Holy Week in Málaga

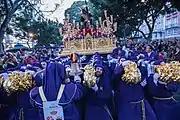
A throne butler rings a bell after the bearers' rest

The thrones of Christ are adorned at the top with carpet of flowers such as carnations or iris, or a mountain of corks, while most of the Virgin's thrones are covered by an ornate canopy secured to the by 12 or 16 palio bars. From the front, back and sides of the canopy hang the "bambalinas", velvet or mesh draperies embroidered in gold, plate and silk. In front of the image of the Virgin is placed the "candelería", a set of candlesticks which are placed in a stepped layout.